Answer in natural language. How many FloorLamps are visible in the scene? Choose between the following options: 1, 0, 4, 2 or 3
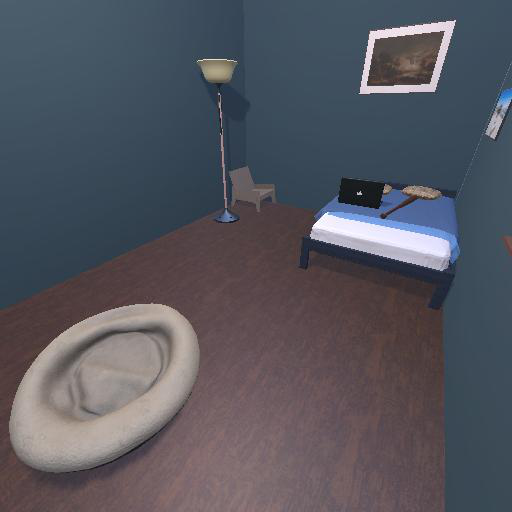
<answer>1</answer>